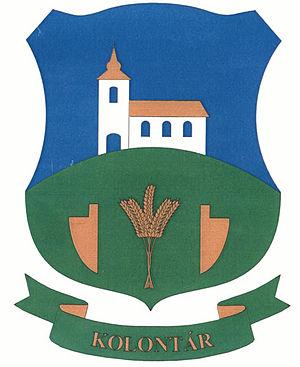
Kolontár est un village et une commune du comitat de Veszprém en Hongrie.